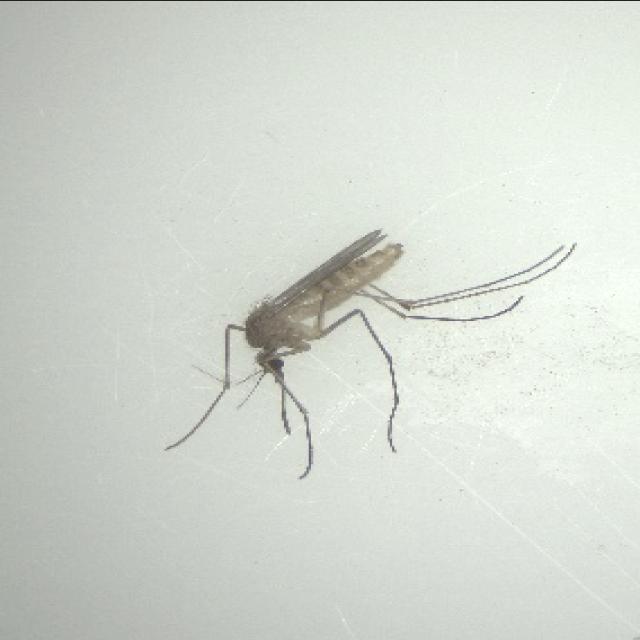
Species: culex_pipiens